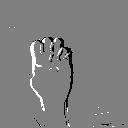
ASL letter: e